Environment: real
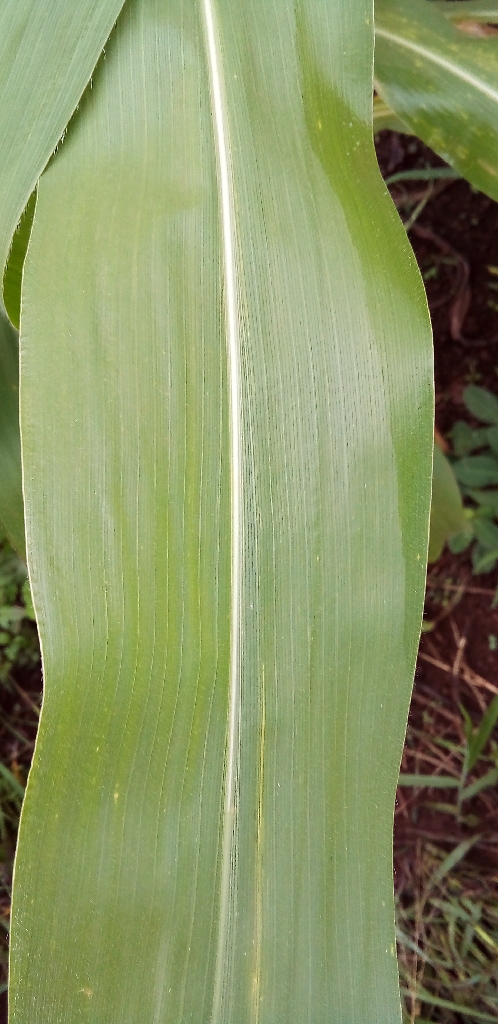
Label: healthy